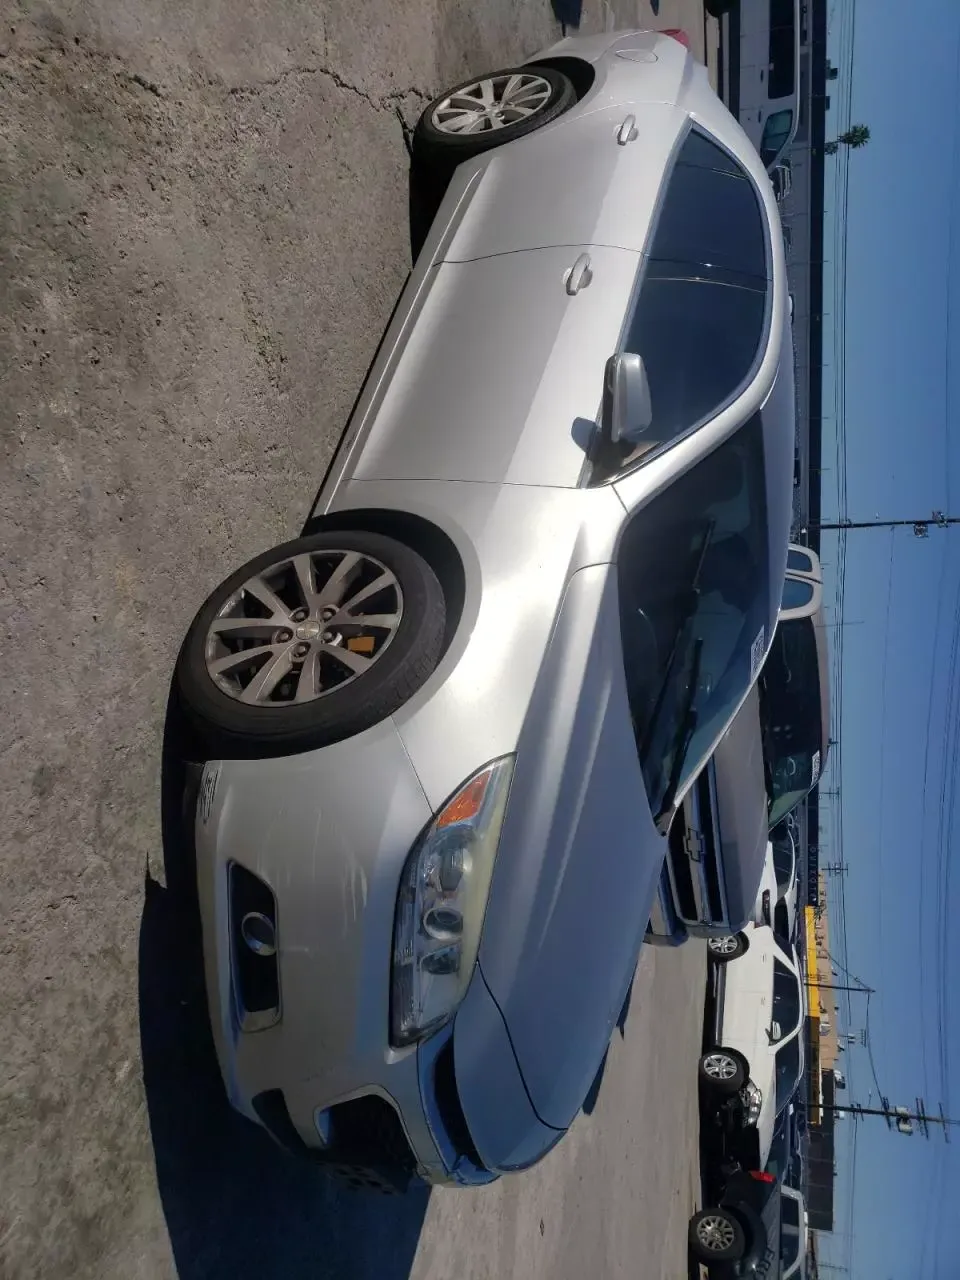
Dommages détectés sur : pare-choc avant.
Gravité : mineur